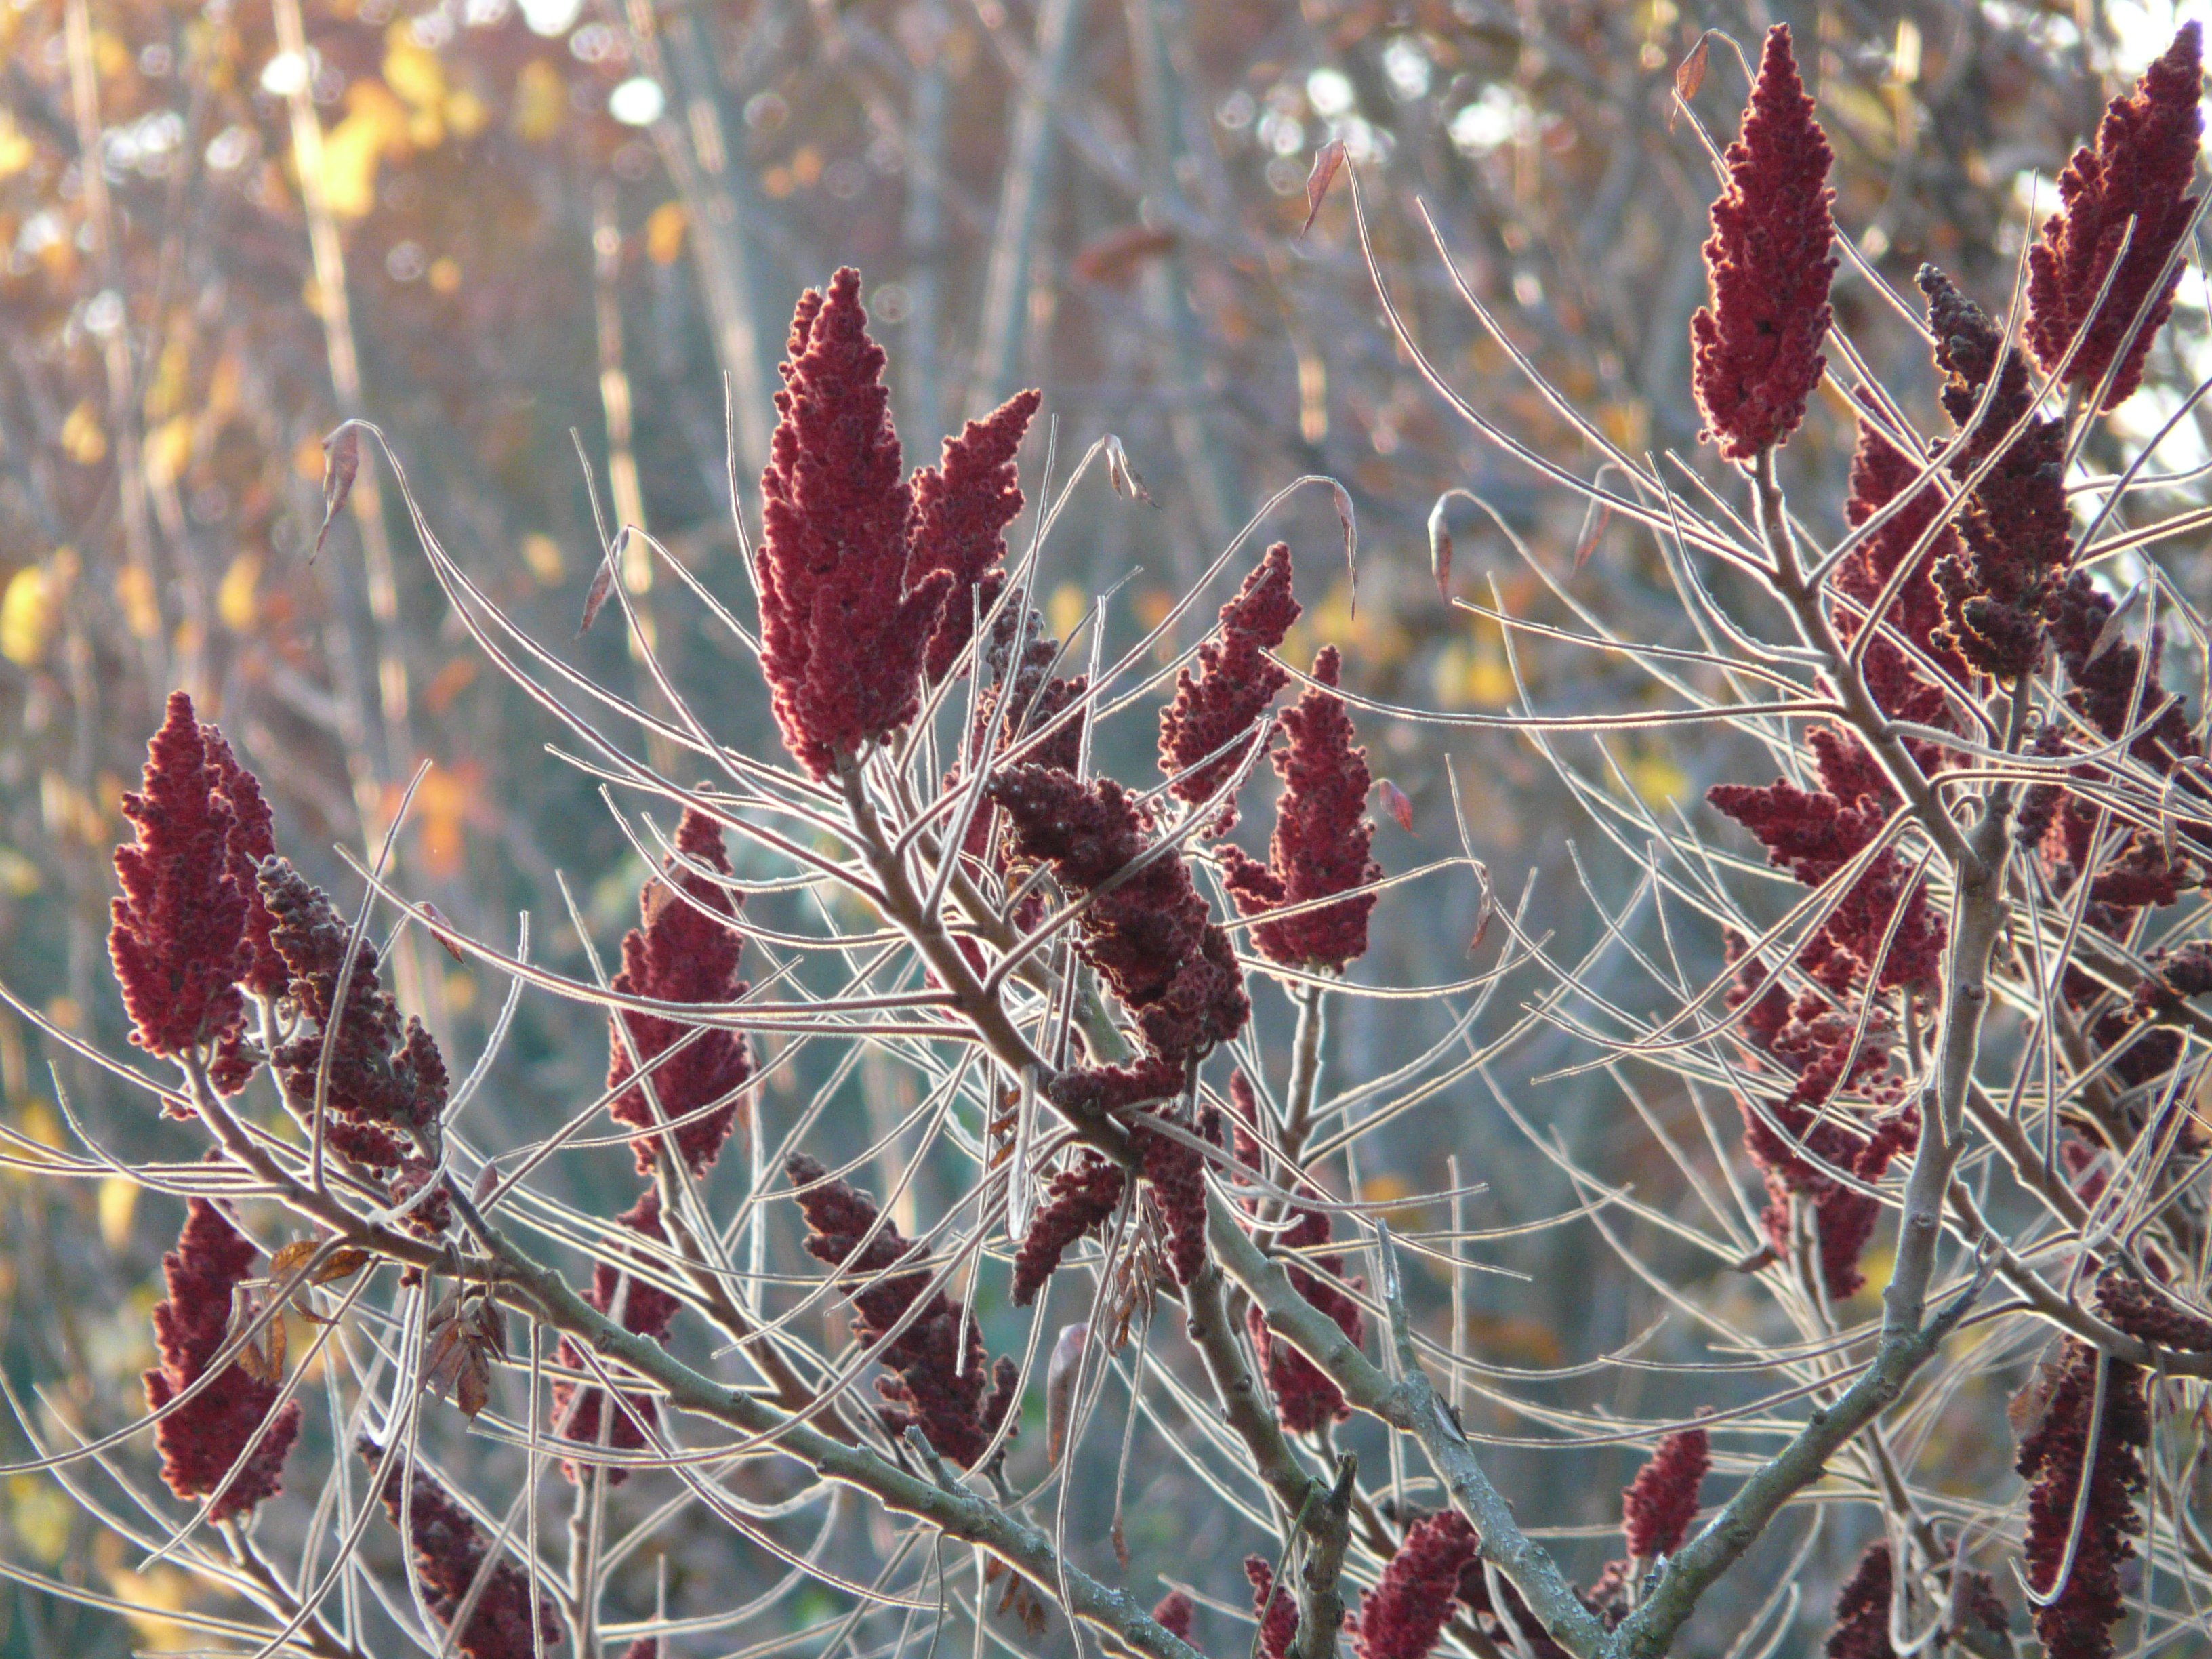
tree, nature, grass, branch, winter, plant, leaf, flower, frost, bush, autumn, botany, flora, season, twig, deciduous, ornamental, macro photography, inflorescence, ornamental tree, flowering plant, rhus, rhus typhina, summer green, grass family, land plant, thorns spines and prickles, summer green bush